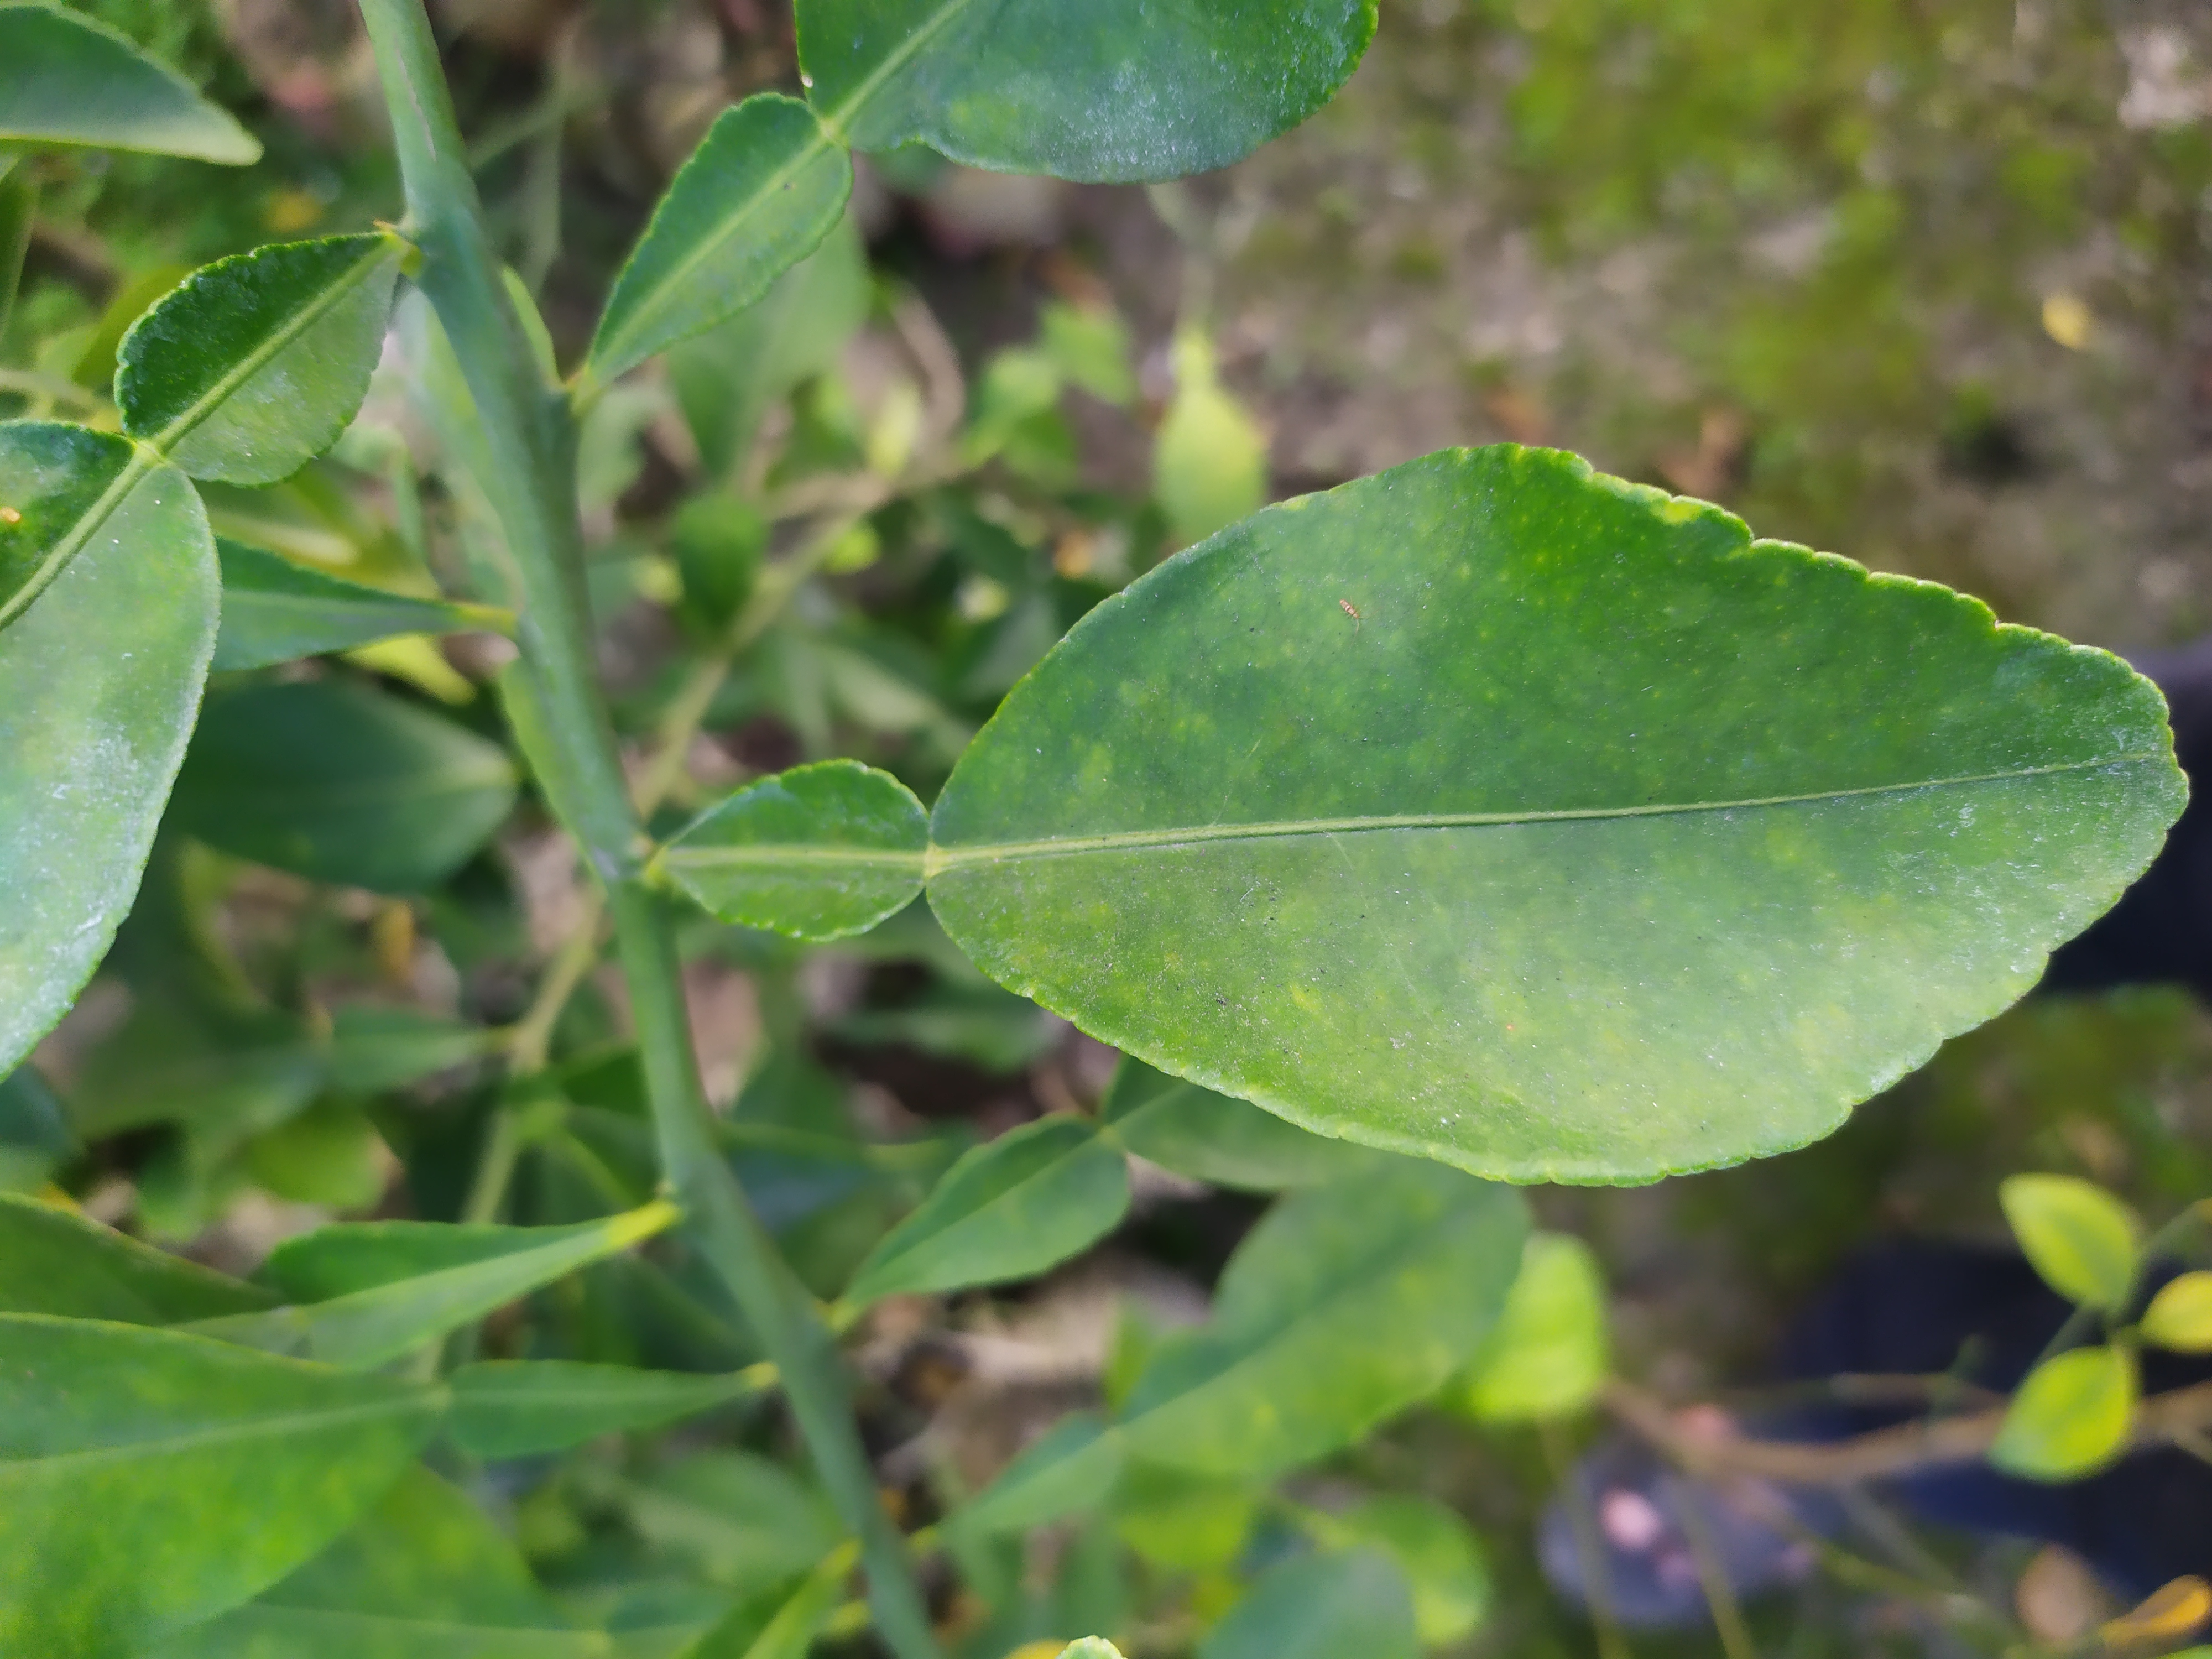
Mandarin leaf variety: Nagpuri